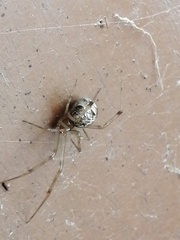
Species: Parasteatoda_tepidariorum